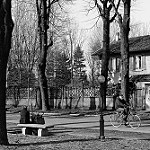
Label: street